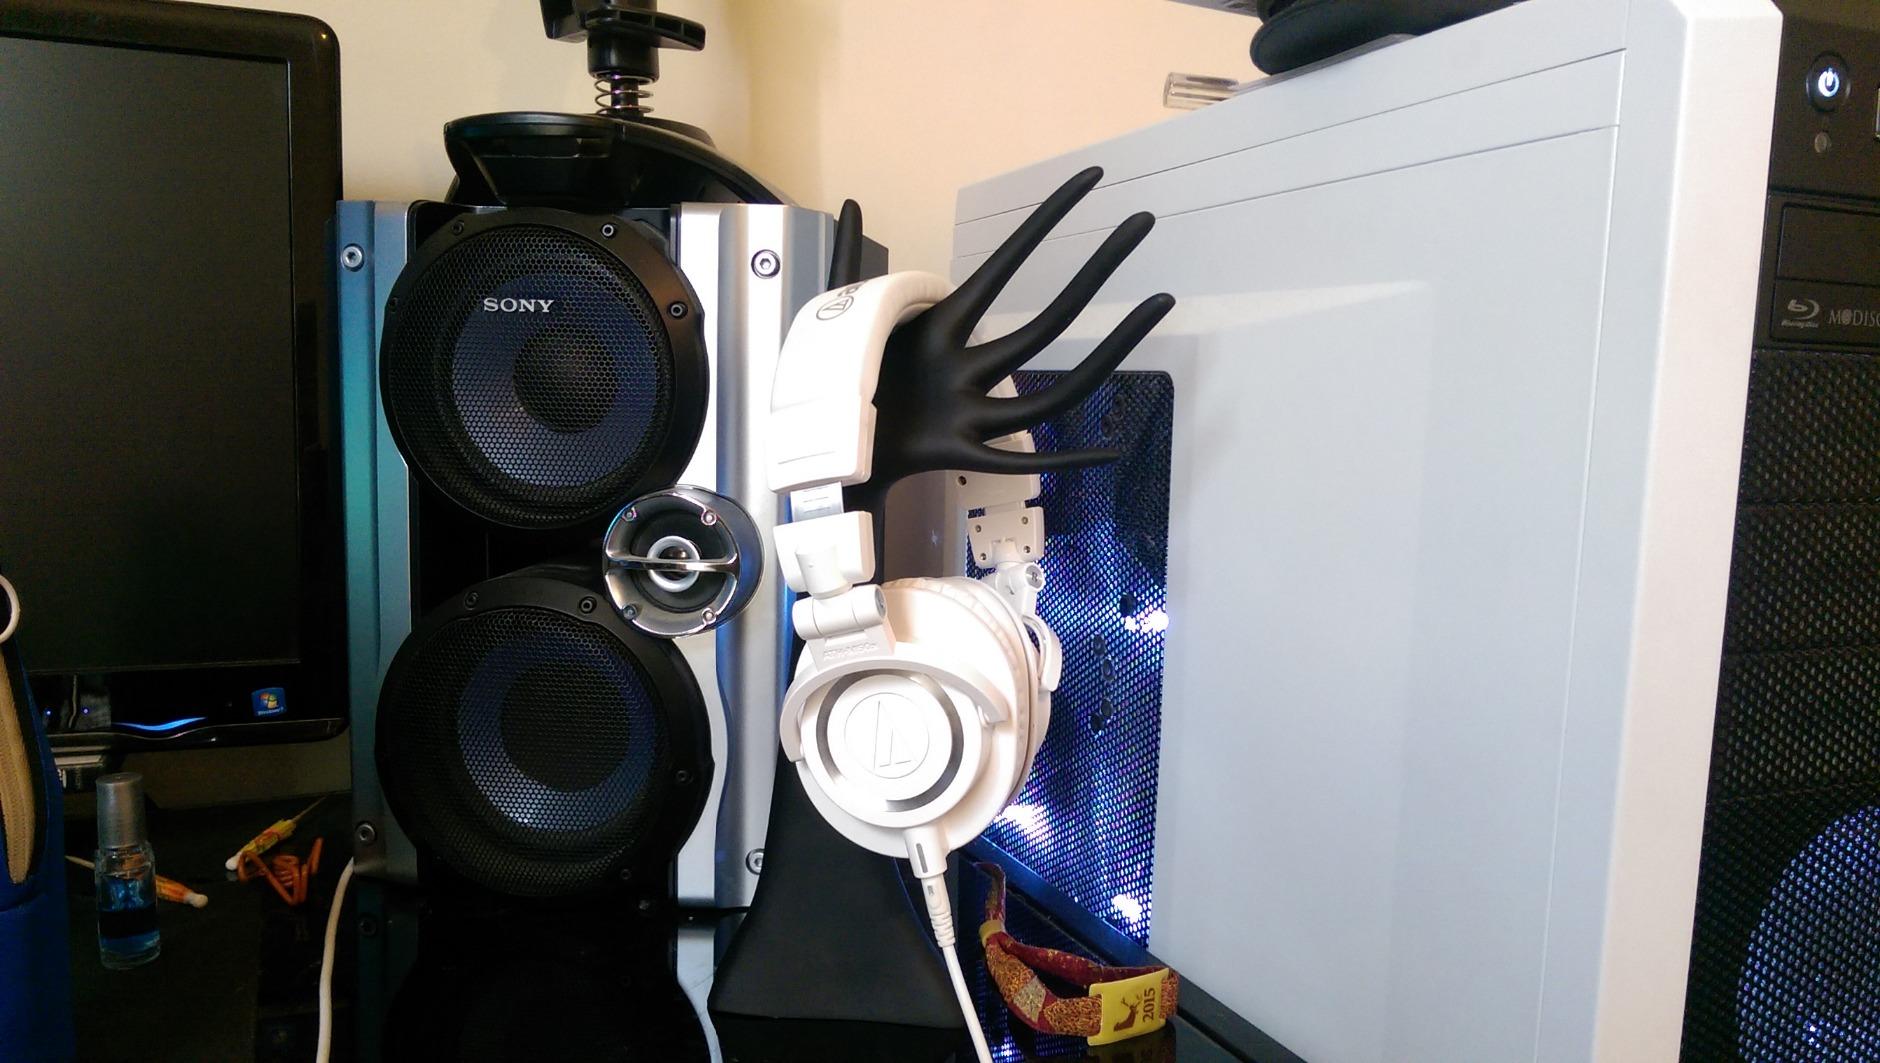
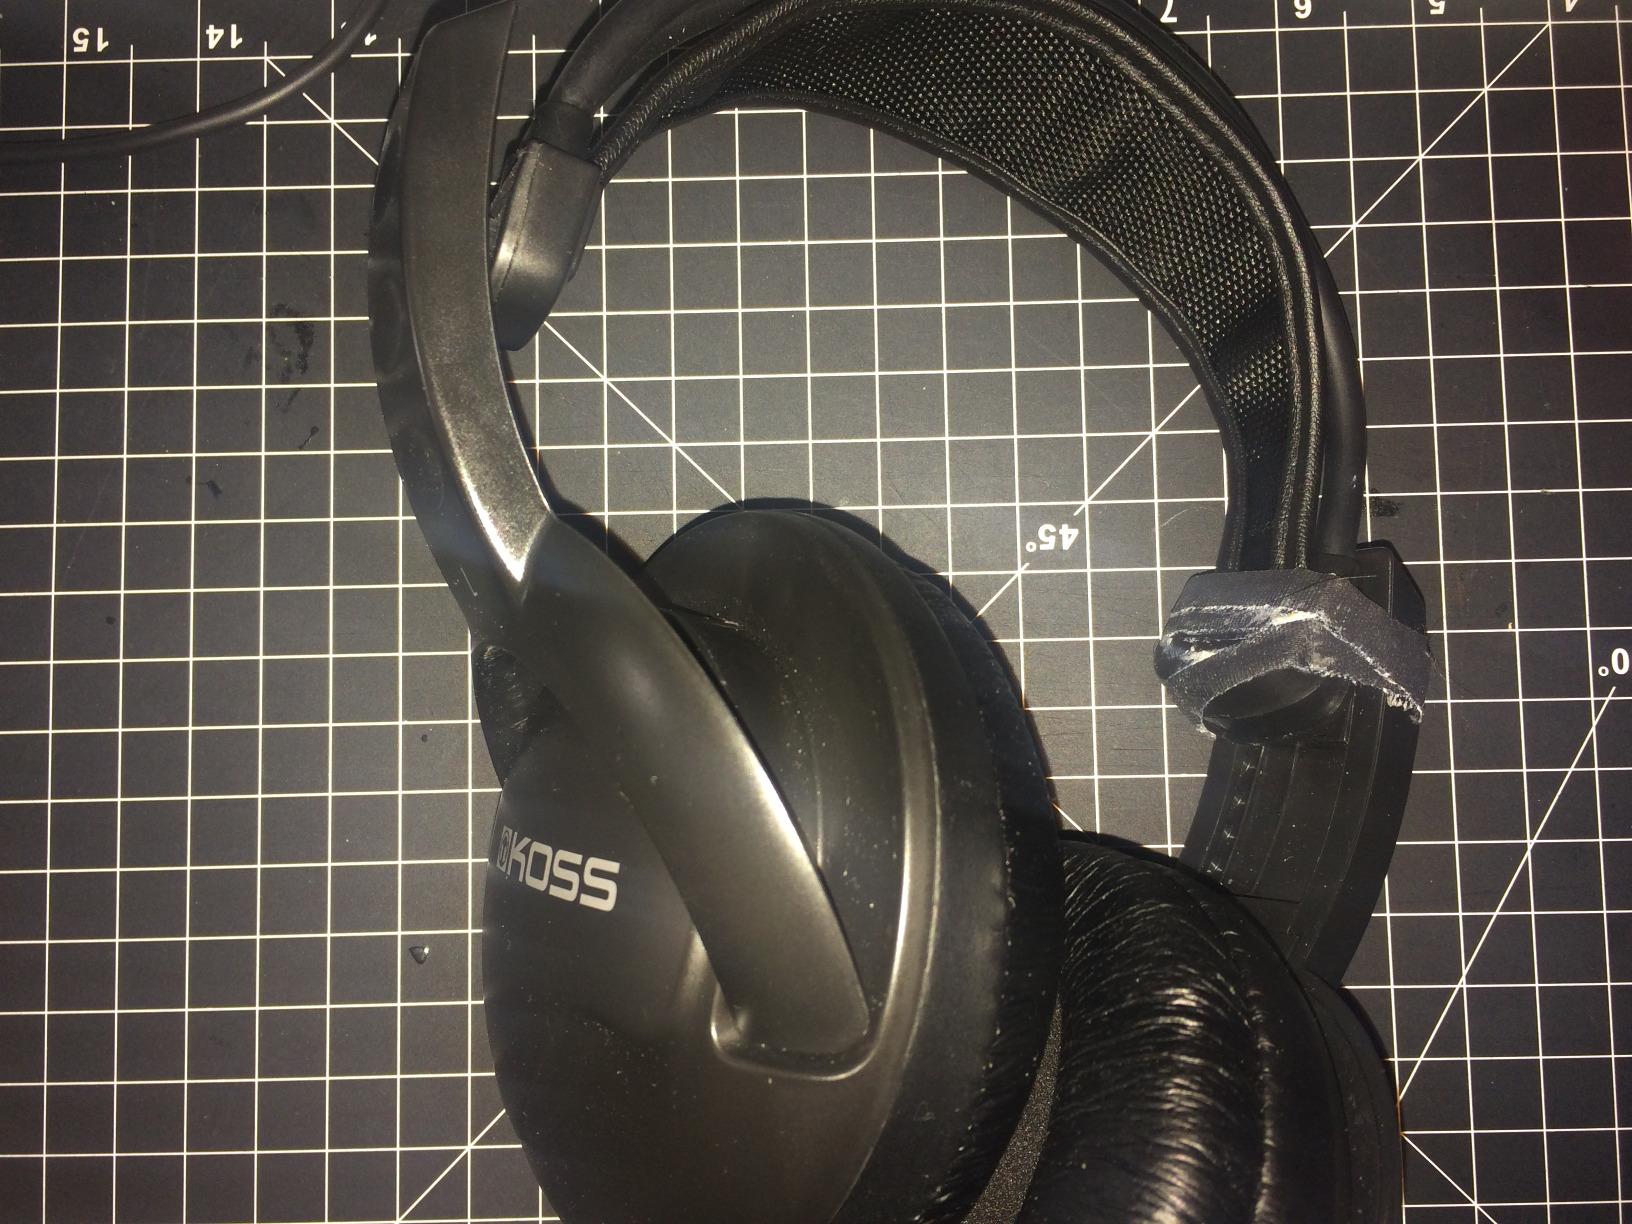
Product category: headphones
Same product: no